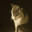
Label: cat